Amur

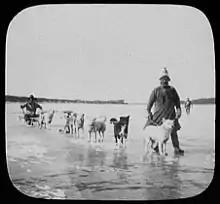
Nanai men with dog sled on the Amur, 1895

It is believed there are at least 123 species of fish from 23 families inhabiting the Amur. The majority are of the "Gobioninae" subfamily of "Cypriniformes", followed in number by Salmonidae. Several of the species are endemic. "Pseudaspius" and "Mesocottus" are monotypic genera found only in the Amur and some nearby coastal rivers. Other animals inhabiting this region include the Amur falcon, Amur leopard and Amur tiger; while some notable local flora include Amur cork tree, Amur maple and the Amur honeysuckle.